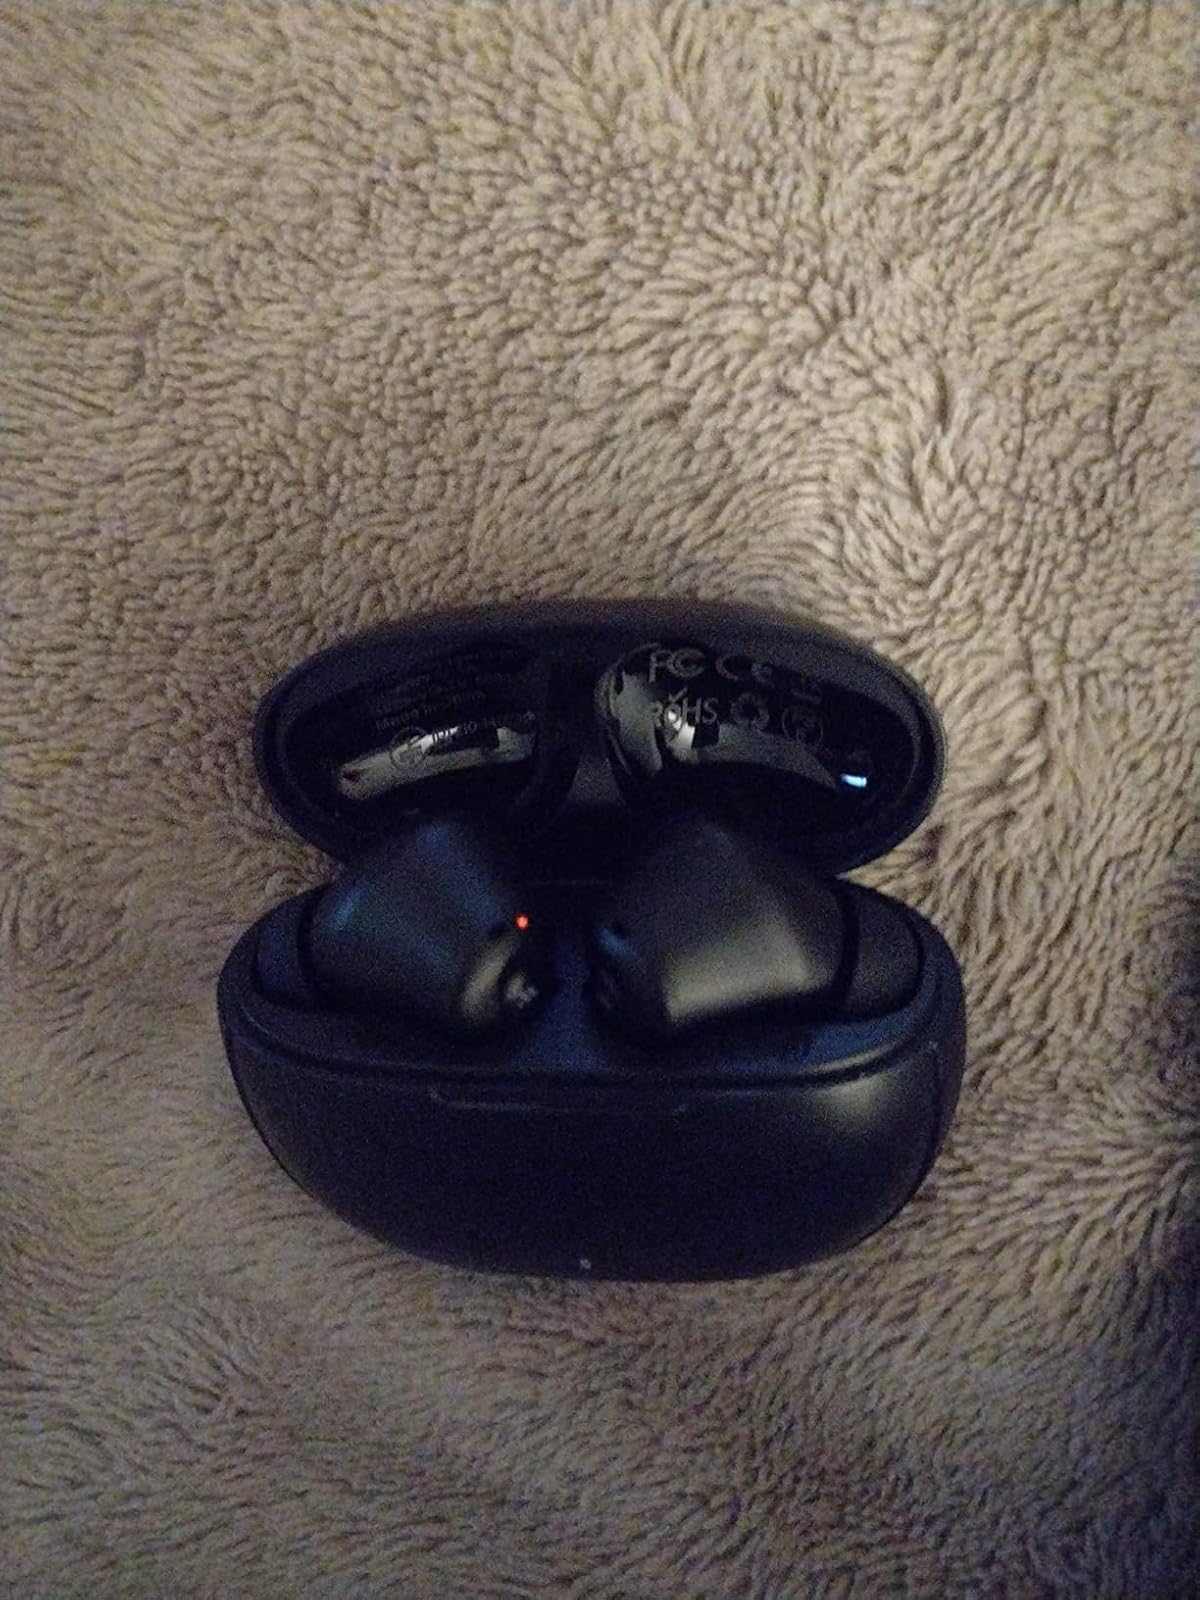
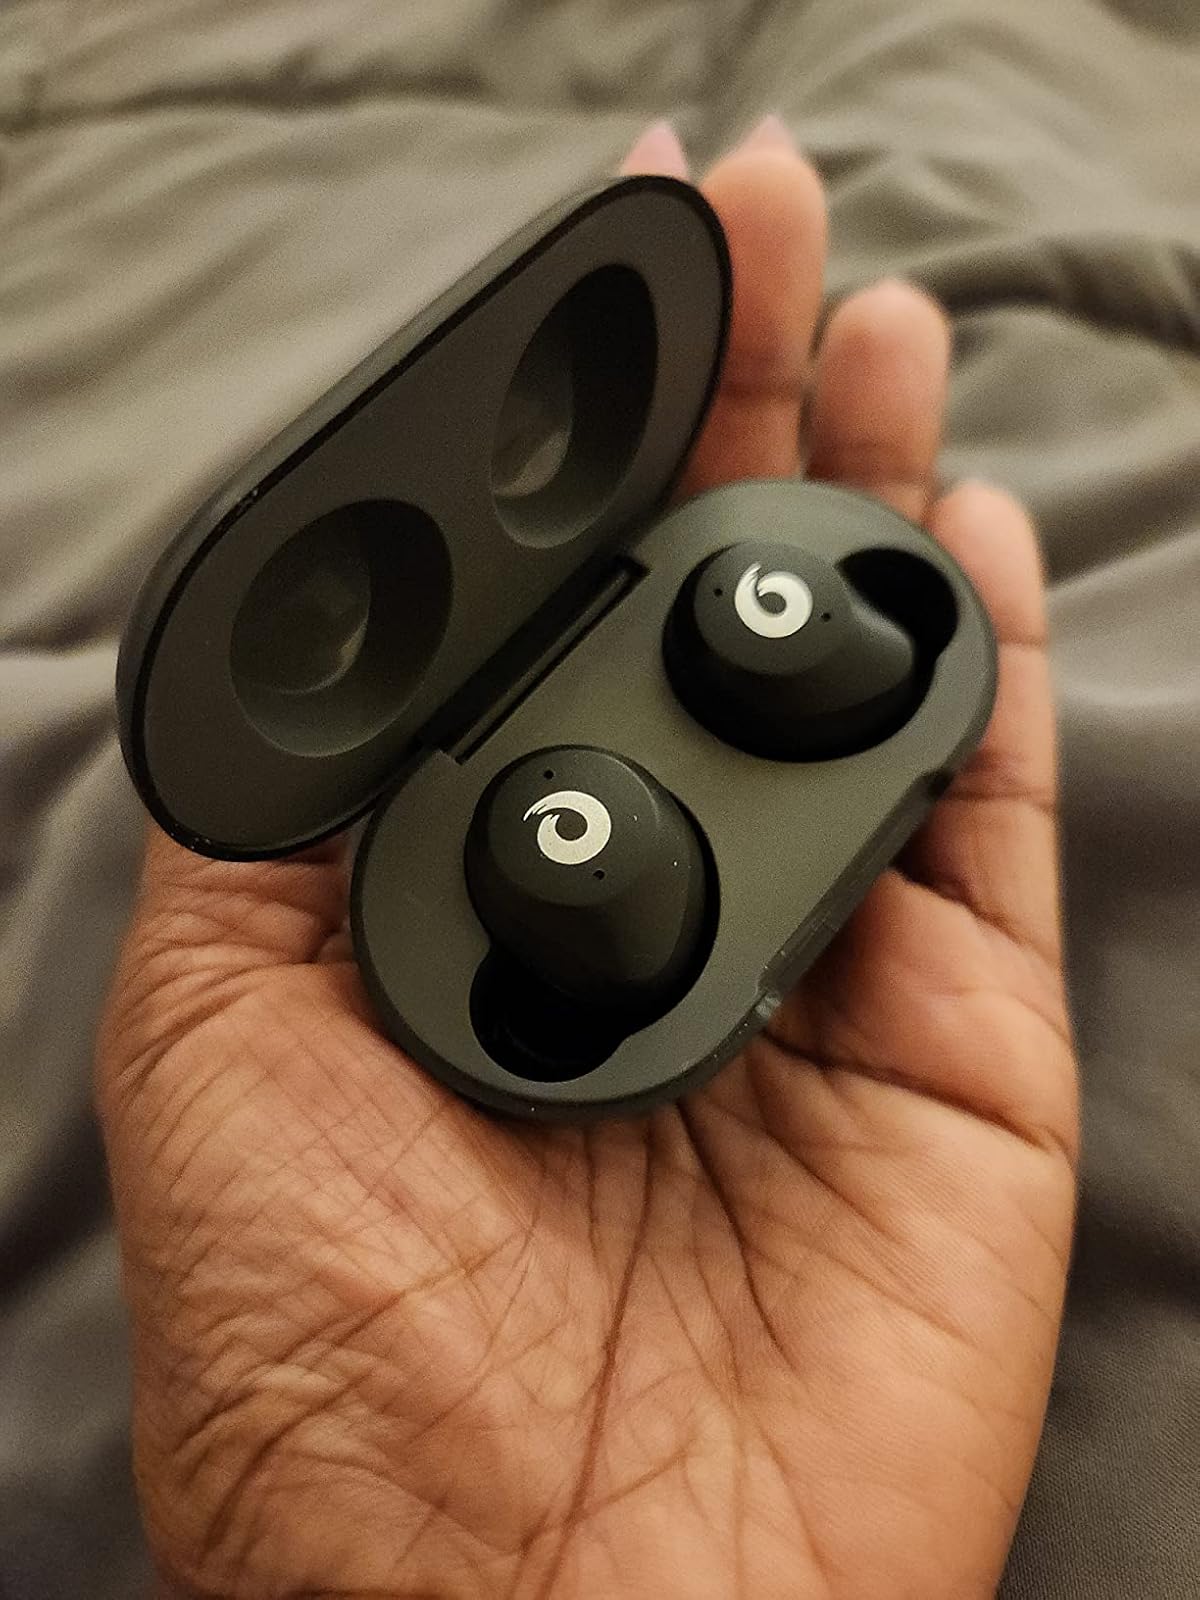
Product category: earbuds
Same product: no